Città di Caltanissetta

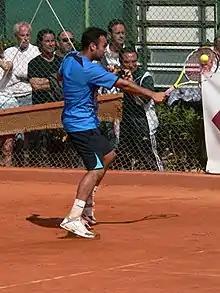
Frenchman Éric Prodon won the singles and the doubles (with Stéphane Huet) at the last edition of the tournament as a Satellite in 2004.

The Città di Caltanissetta was a professional tennis tournament played on outdoor red clay courts. It was part of the Association of Tennis Professionals (ATP) Challenger Tour. It was held annually in Caltanissetta, Italy, since 1999 (as a Satellite from 1999 to 2004, as a Futures from 2005 to 2008, and as a Challenger from 2009 until 2018).